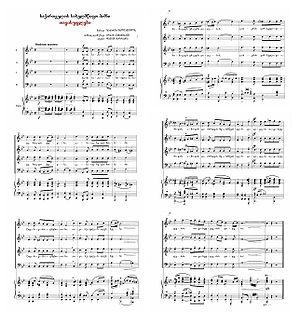
Tavisoup'léba, est l'hymne national de la Géorgie, d'après Ioseb Quetchakmadzé, écrit par Davit Magradzé, et composé par Zakaria Paliachvili. Il fut adopté le 20 mai 2004 en remplacement de Dideba, hymne adopté au moment de l'indépendance.